Pyramid of Nyuserre

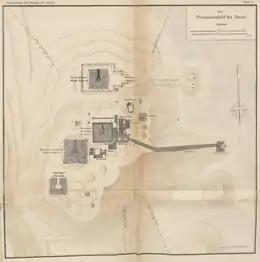
Map of the Abusir necropolis

Unusually, Nyuserre's mortuary complex is not seated on the Abusir-Heliopolis axis. On taking the throne, he undertook to complete the three unfinished monuments of his father, Neferirkare; his mother, Khentkaus II; and his brother, Neferefre, so their cost fell onto him. To maintain the axis, Nyuserre's monument would have needed placement south-west of Neferefre's complex, deep into the desert and at least from the Nile valley. This would have been too expensive. Nyuserre may still have wanted to remain with his family and so chose to insert his complex in the space north-east of Neferirkare's complex, between its and Sahure's pyramids, with steep terrain to the north. This site constrained the construction area to a region around square, but allowed for maximum economy of the labour force and material resources. The Egyptologist Miroslav Verner succinctly describes Nyuserre's siting as "the best compromise that the circumstances would permit".